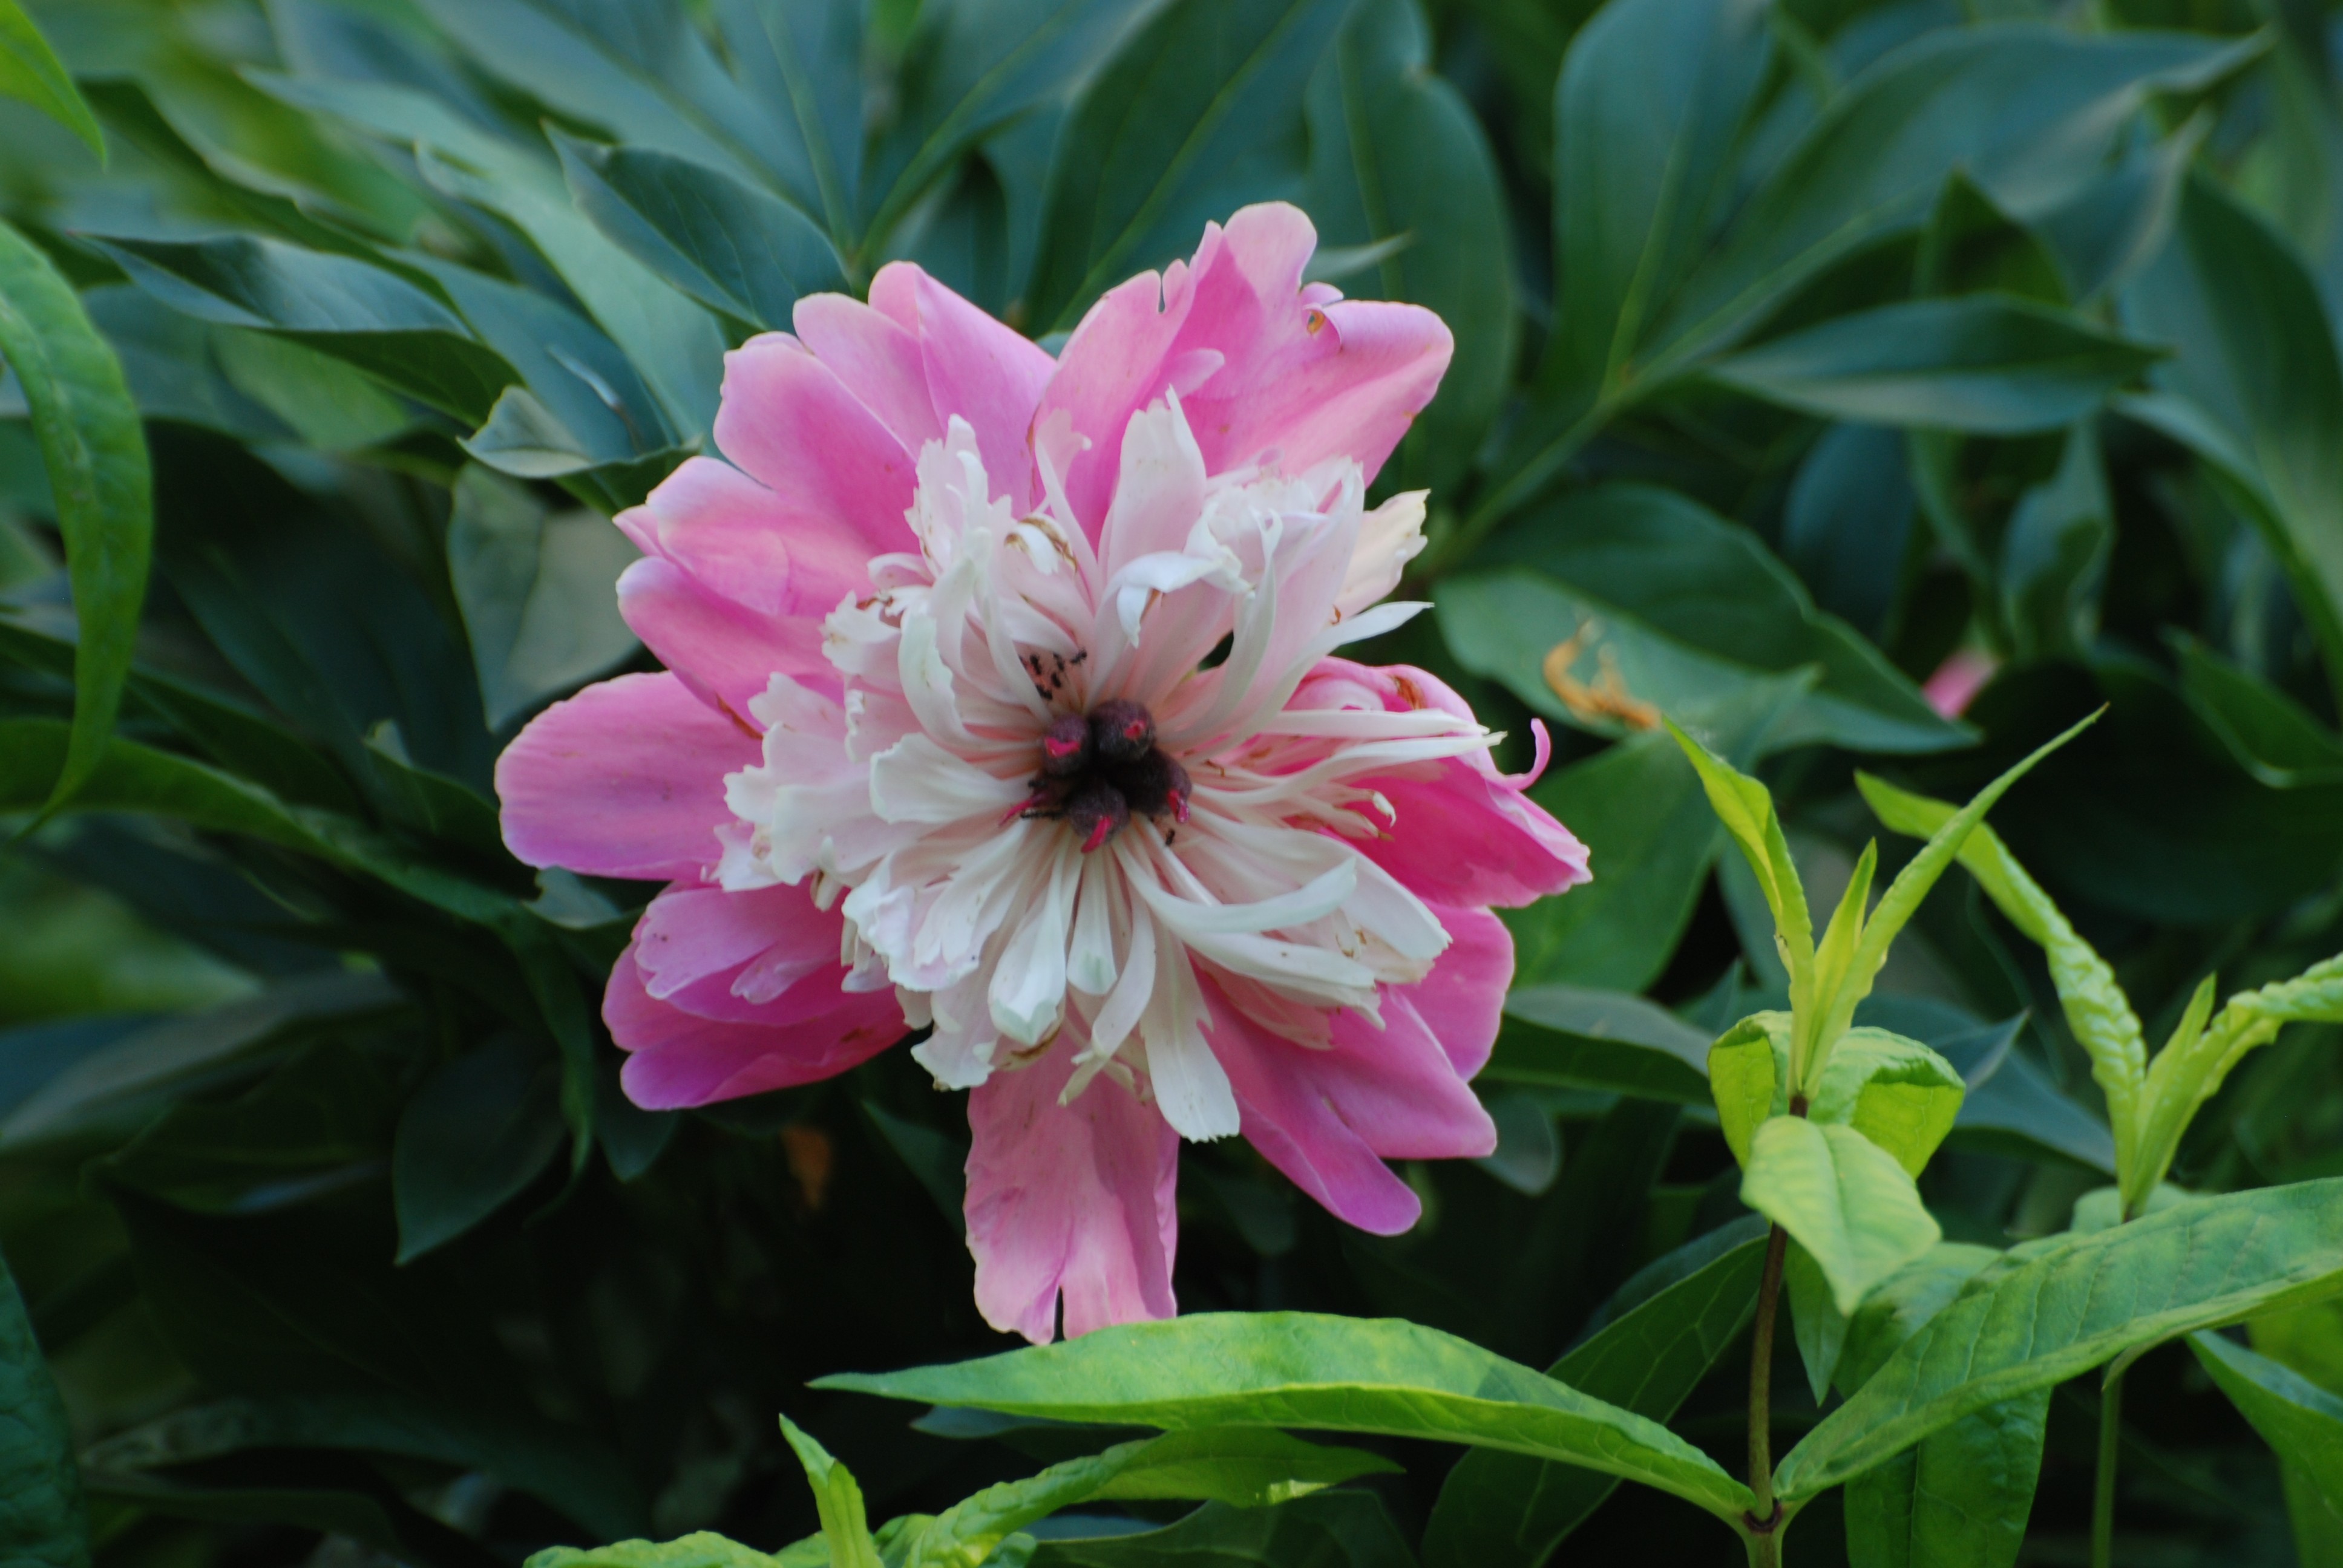
nature, plant, flower, petal, botany, nikon, flora, flowers, dahlia, d80, peony, nikond80, flowering plant, daisy family, land plant